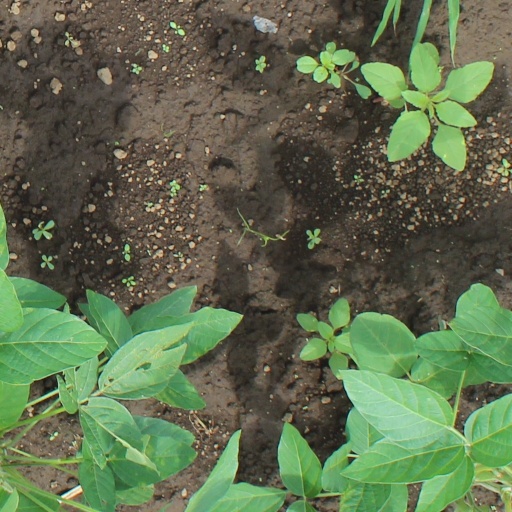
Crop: soybean